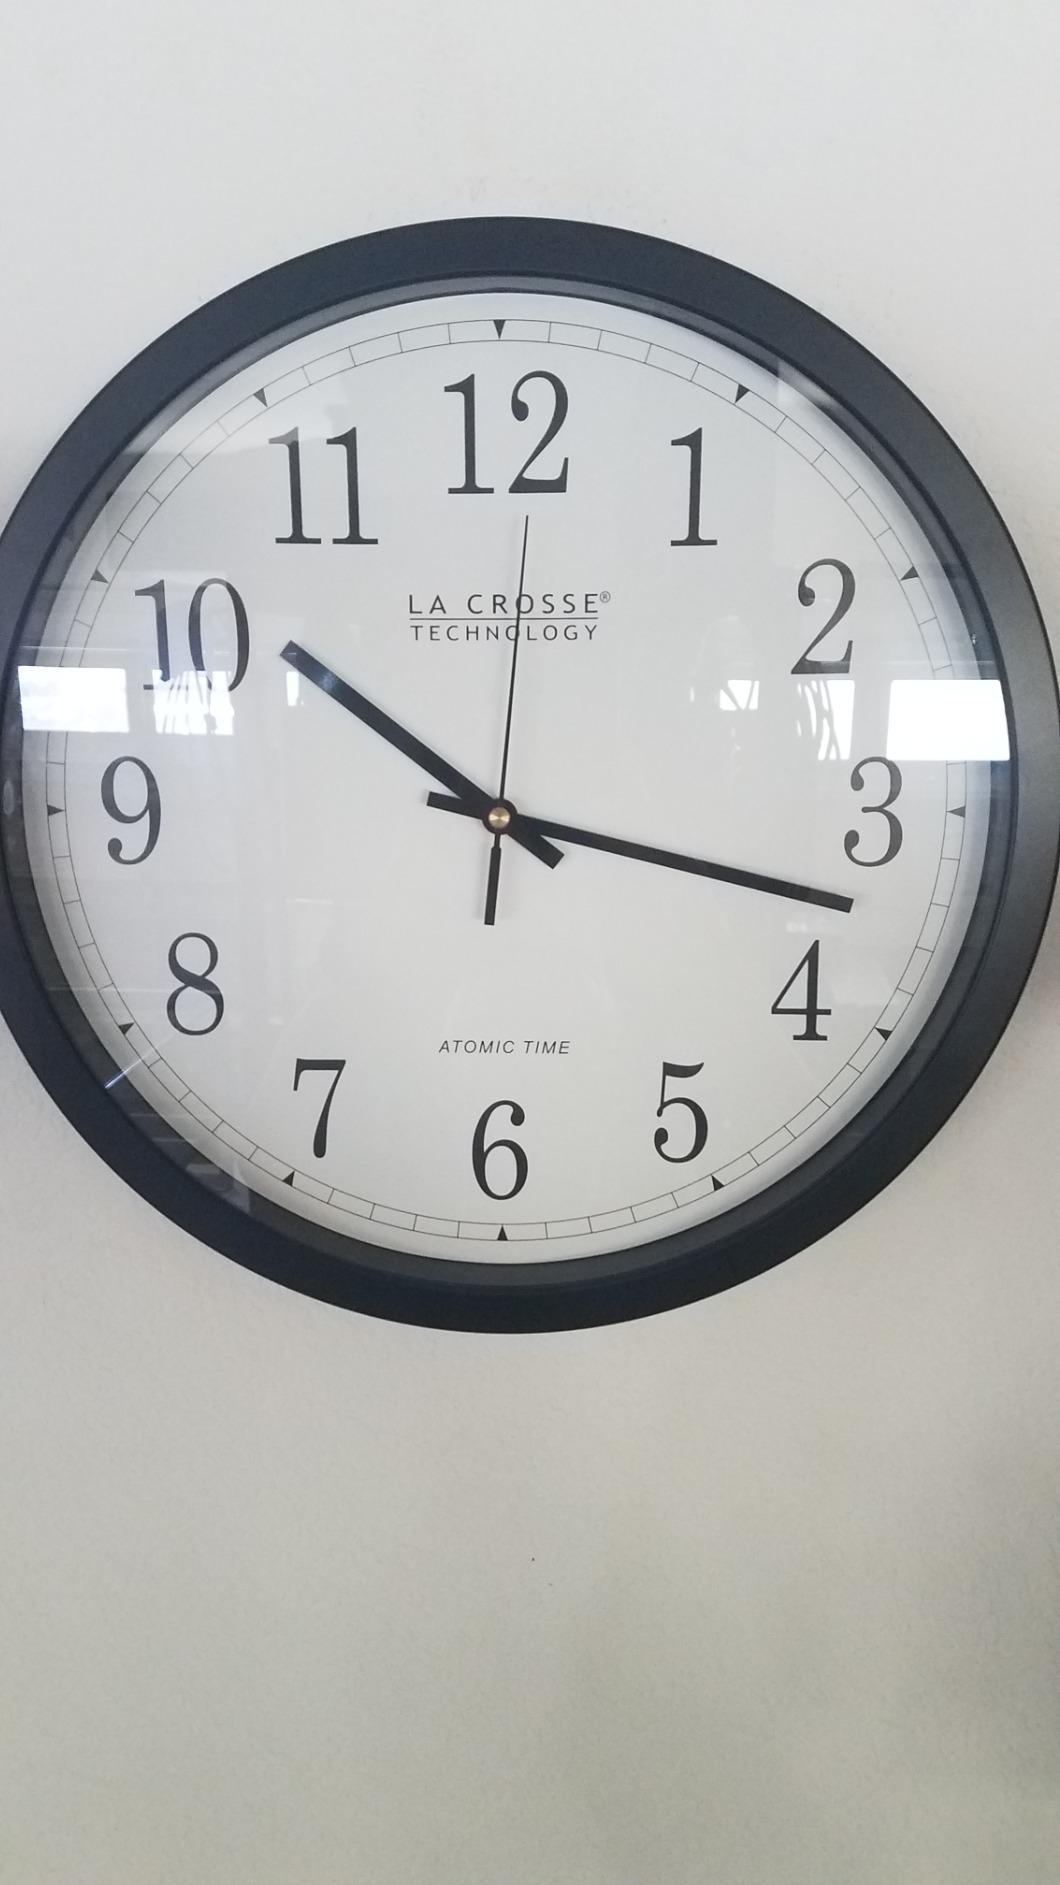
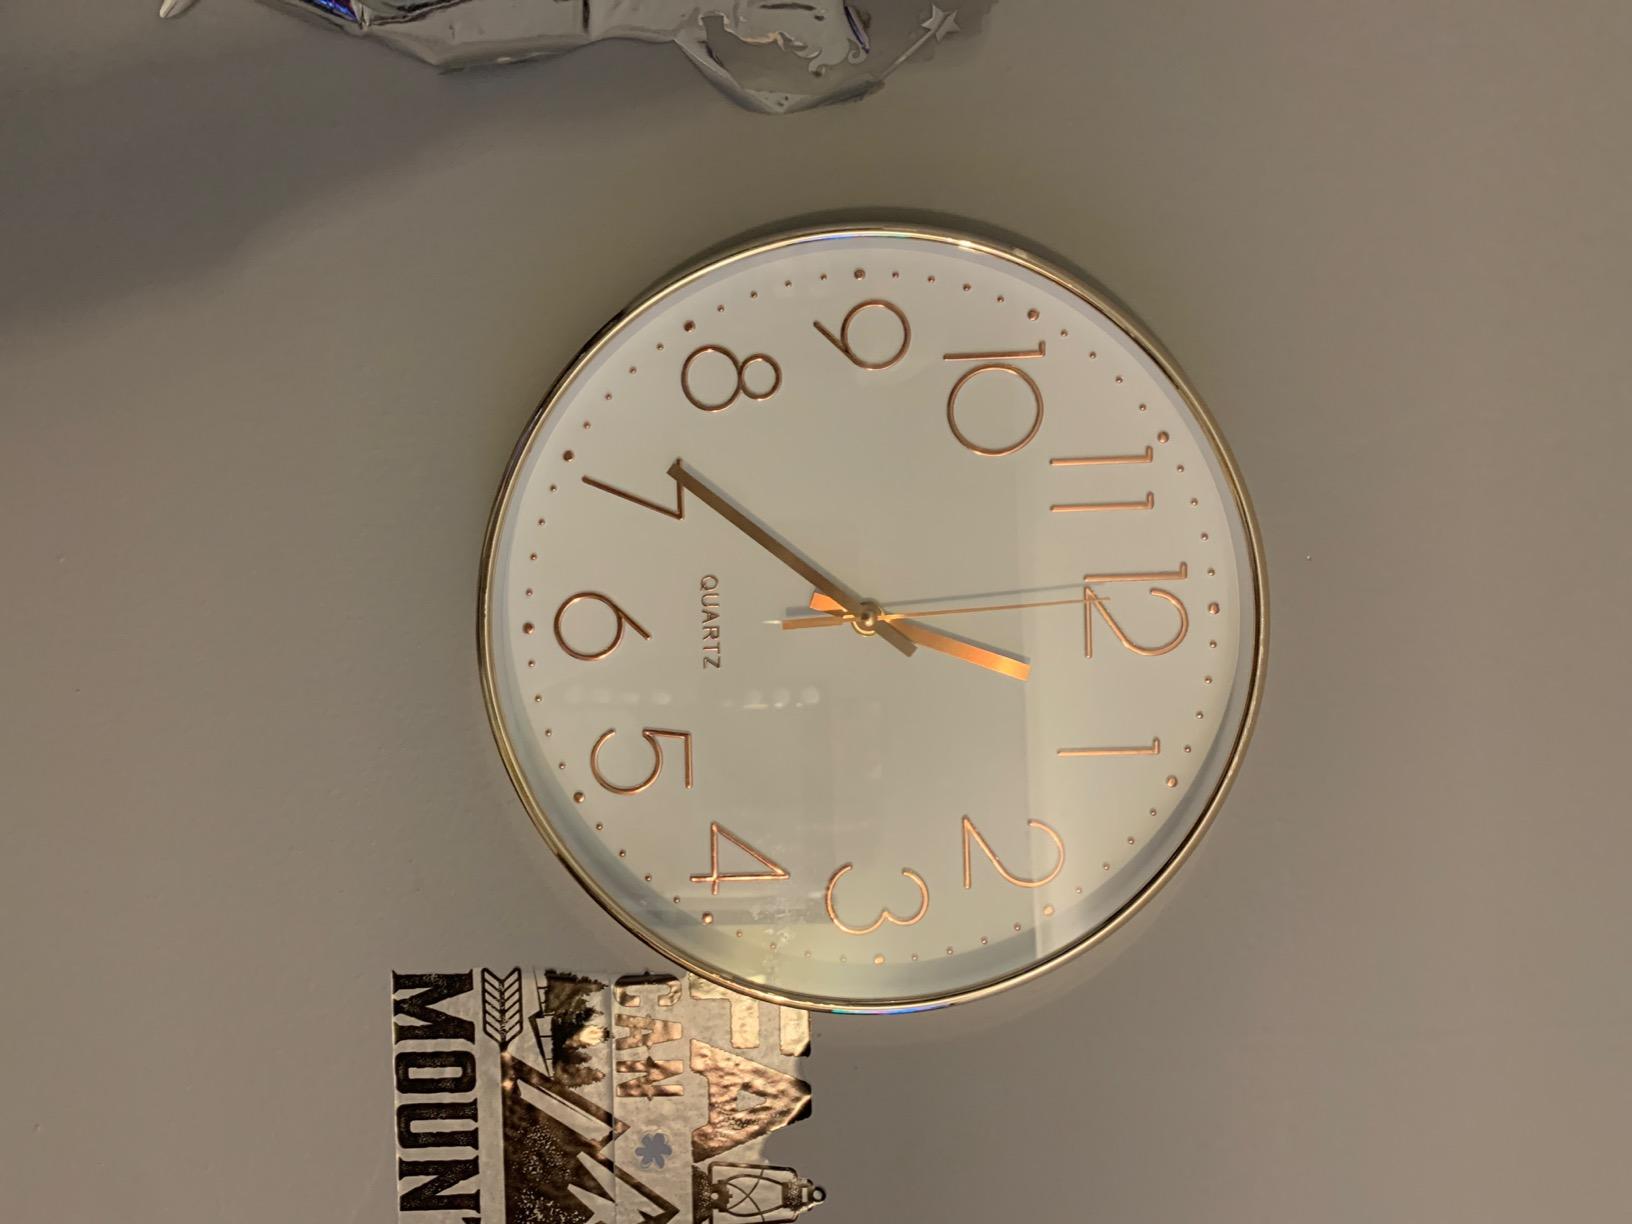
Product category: clock
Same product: no